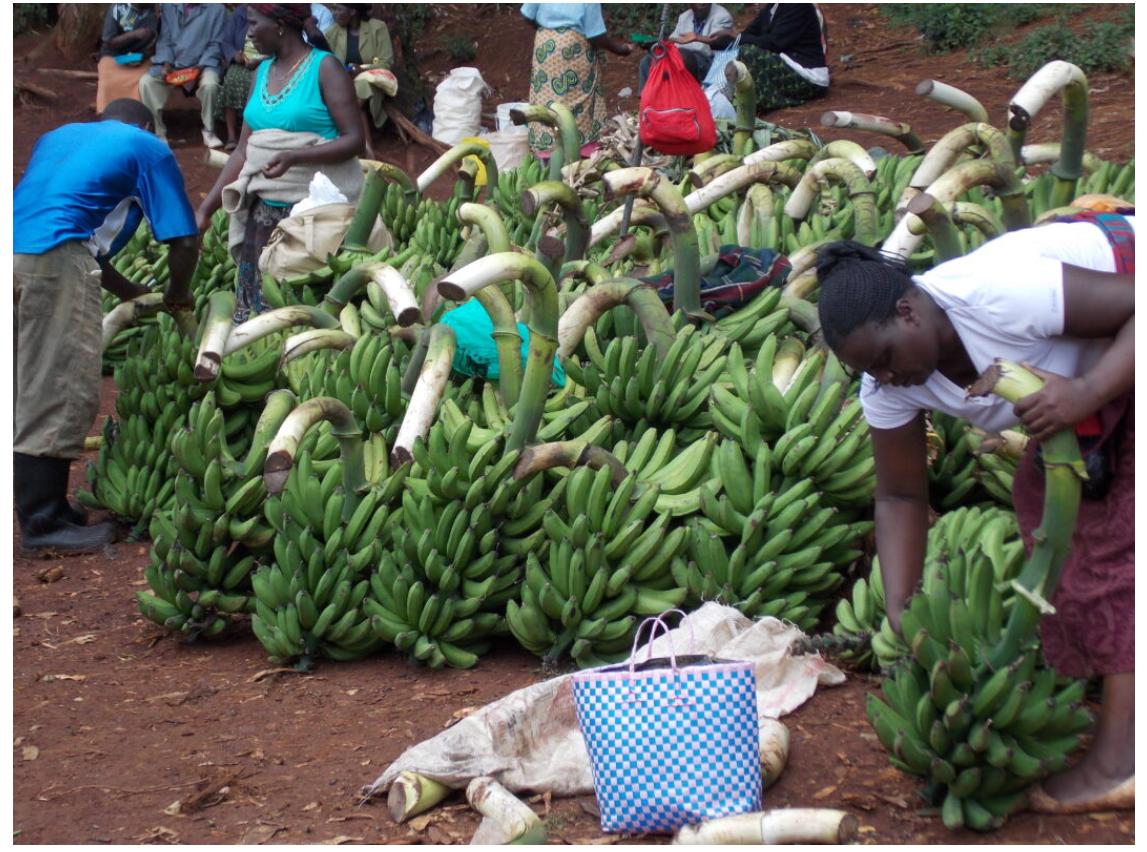
Wafanyabiashara mbalimbali wanawake kwa wanaume wakiwa katika sehemu maalumu kwa ajili ya kuuzia na kununulia mazao aina ya ndizi, ambazo zimefikishwa sehemu hiyo kwa ajili ya mauzo.